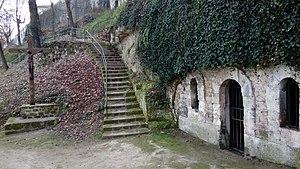
Grotte de Saint-Cybard, Angoulême, France
Le diocèse d'Angoulême est un diocèse de l'Église catholique de France. Le siège épiscopal est à Angoulême.